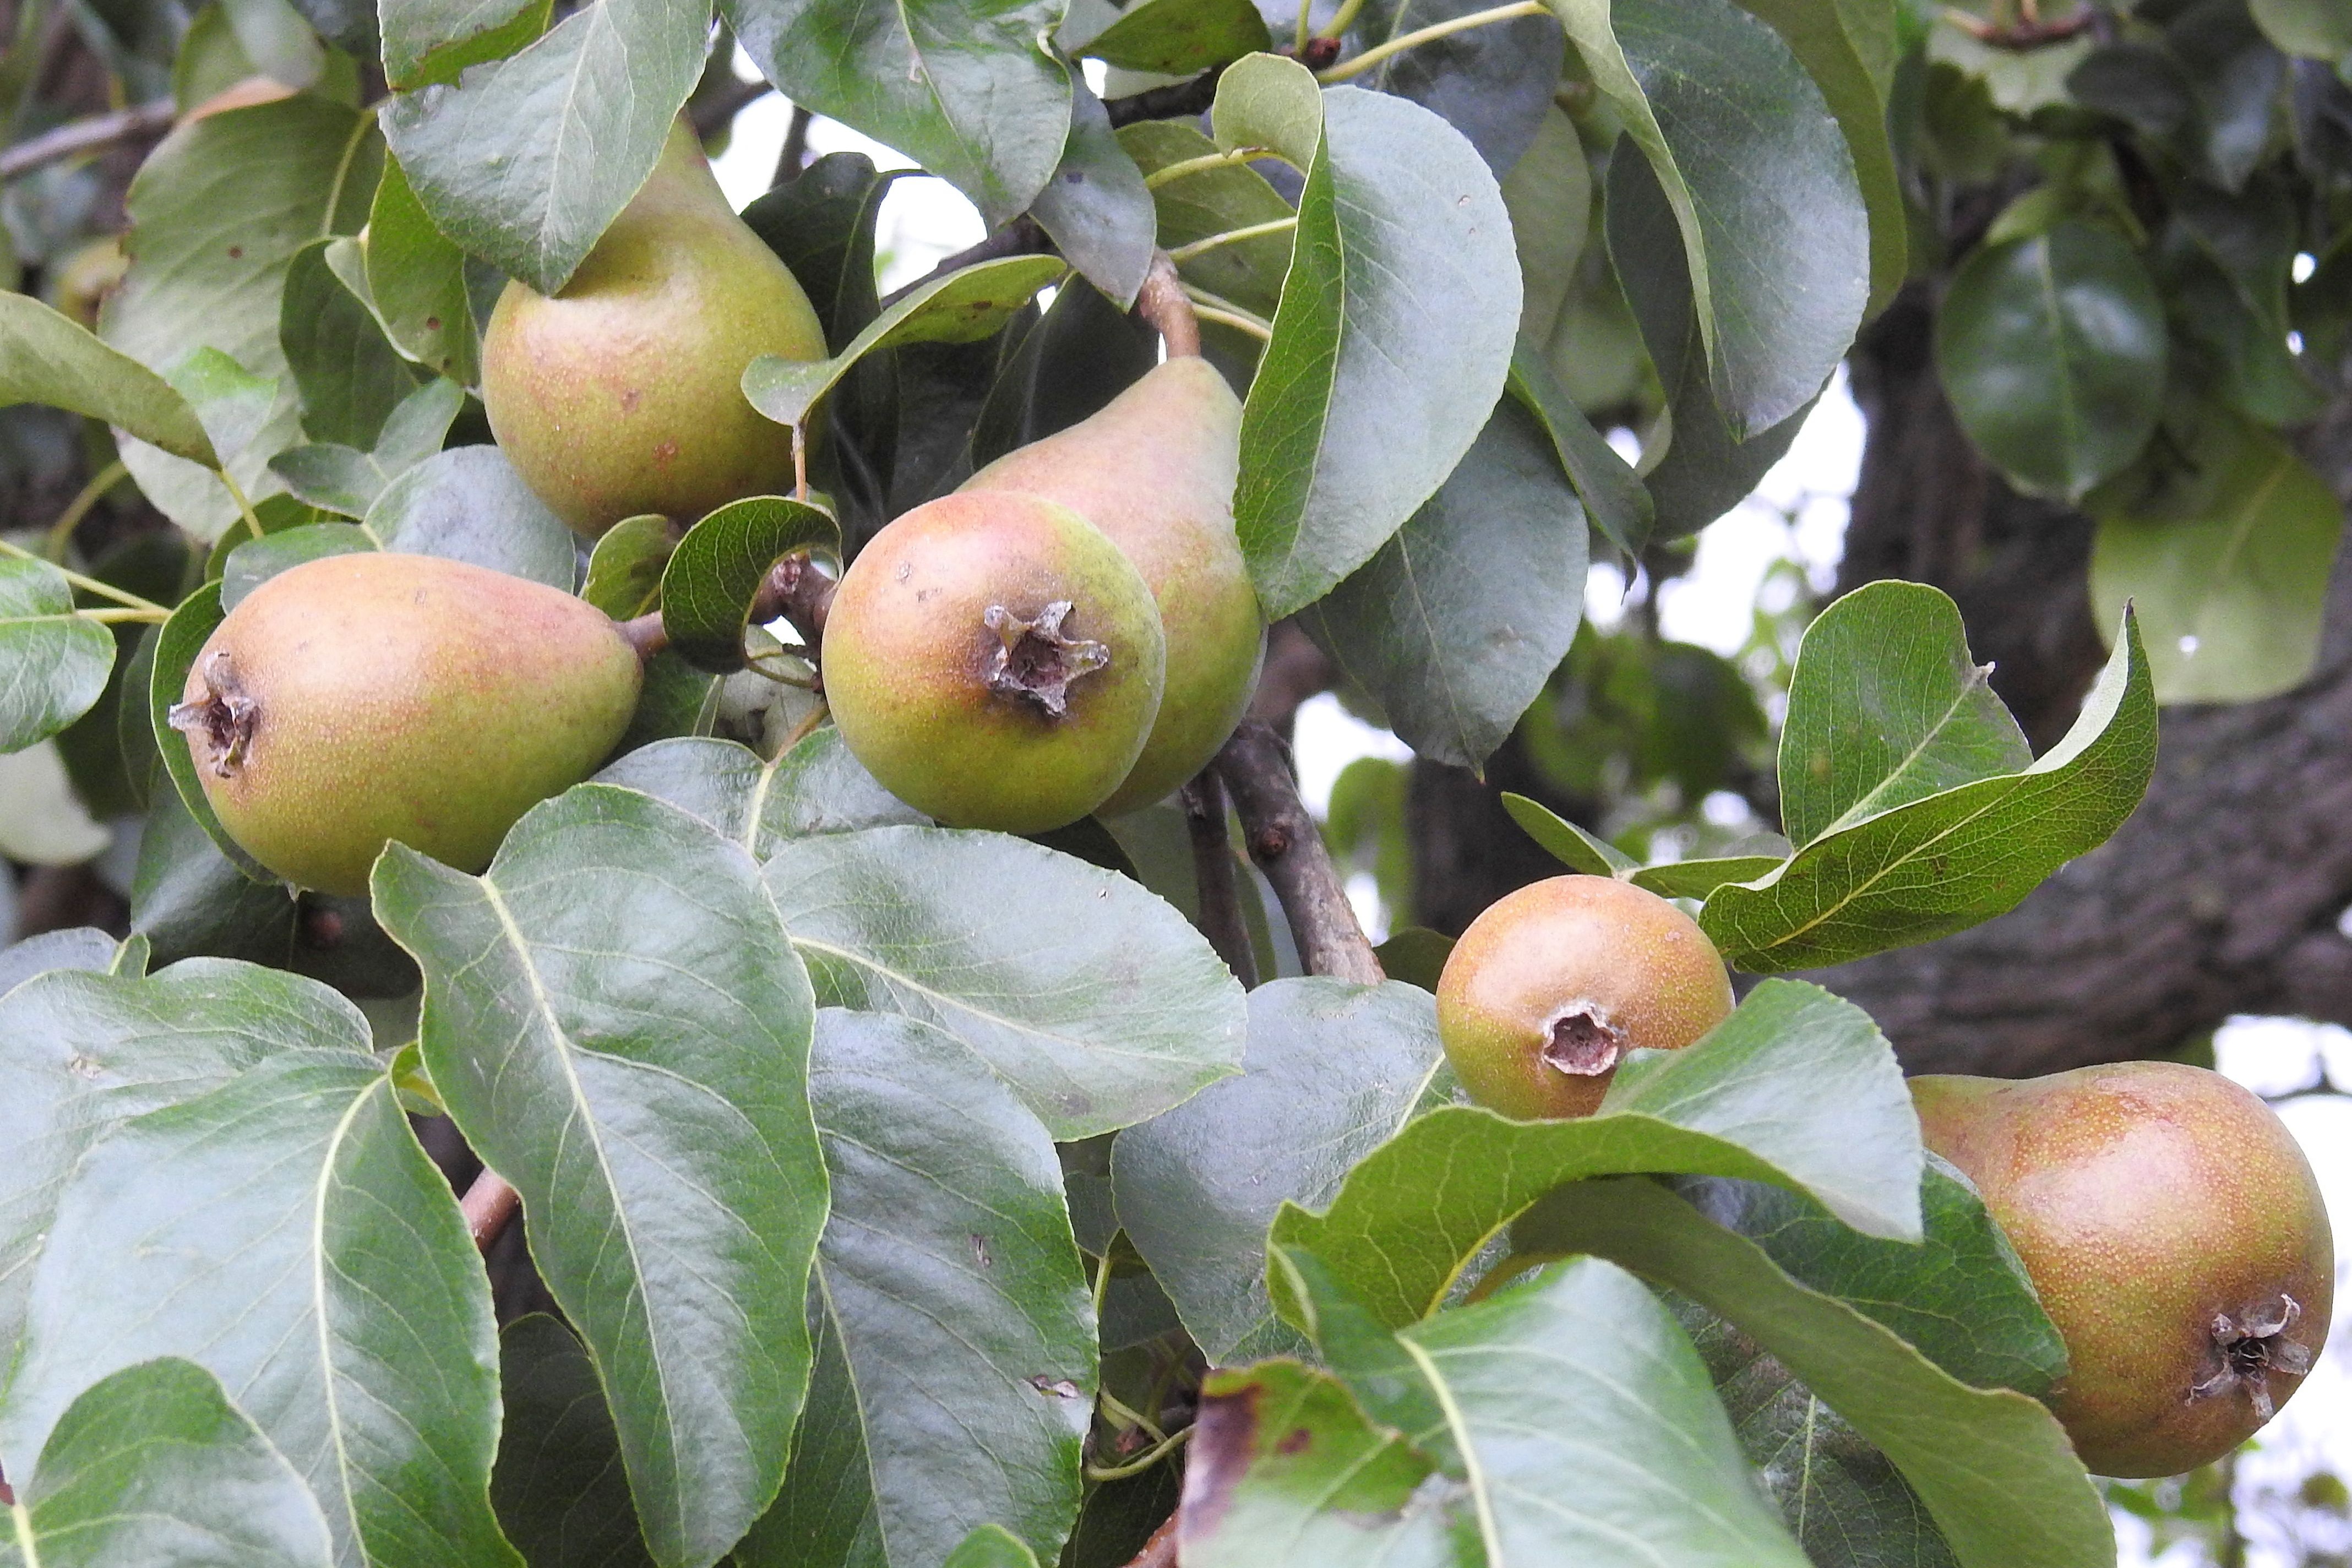
apple, tree, branch, plant, fruit, flower, orchard, food, produce, evergreen, pear, fruit tree, fruits, pear tree, flowering plant, rose family, acerola, malpighia, damson, loquat, land plant, hardy kiwi, common persimmon